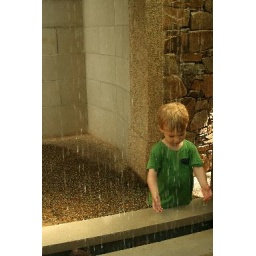
And in the cool water wall in the children's garden